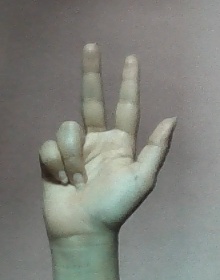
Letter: al